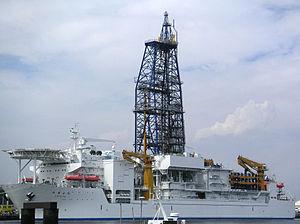
L'Integrated Ocean Drilling Program est un programme scientifique international destiné à l'étude de la géologie sous-marine par la réalisation de forages profonds dans la lithosphère océanique. Il a succédé à l'Ocean Drilling Program au 1ᵉʳ octobre 2003 et regroupe en 2013 sept partenaires émanant des États-Unis et du Japon, du consortium européen ECORD, et enfin de la République populaire de Chine, de la Corée du Sud, du consortium Australie-Nouvelle-Zélande et de l'Inde.